Saad Zaghloul

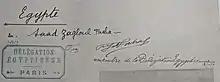
Signature of Saad Zaghloul as Head of the Egyptian Delegation to the Paris Peace Conference, Versailles 1919.

Zaghloul became increasingly active in nationalist movements, and in 1919 he led an official Egyptian delegation (or "wafd", the name of the political party he would later form) to the Paris Peace Conference demanding that the United Kingdom formally recognize the independence and unity of Egypt and Sudan (which had been united as one country under Muhammad Ali Pasha). Other members of the delegation were Hamad Mahmoud El Bassel Pasha and Abdel Latif Mikabbaty. Britain had occupied the country in 1882, and declared it a protectorate at the outbreak of the First World War. Though Egypt and Sudan had its own Sultan, parliament and armed forces, it had effectively been under British rule for the duration of the occupation.